Newspaper Rock State Historic Monument

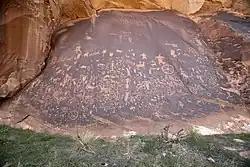
Newspaper Rock in 2009

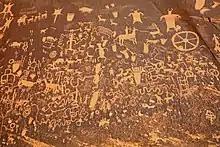
Closer view of the petroglyphs.

Newspaper Rock State Historic Monument is a Utah state monument featuring a rock panel carved with one of the largest known collections of petroglyphs. It is located in San Juan County, along Utah State Route 211, northwest of Monticello and south of Moab.